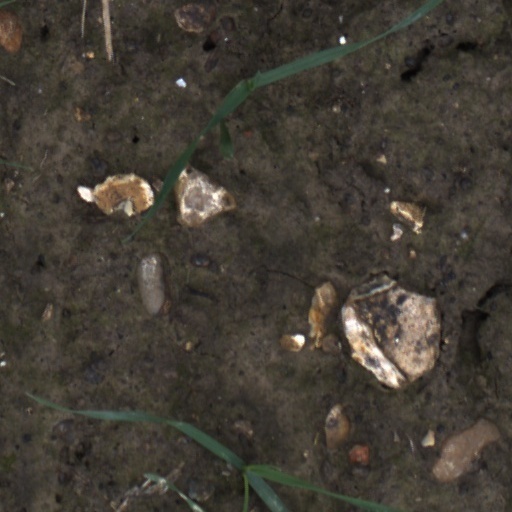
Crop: wheat